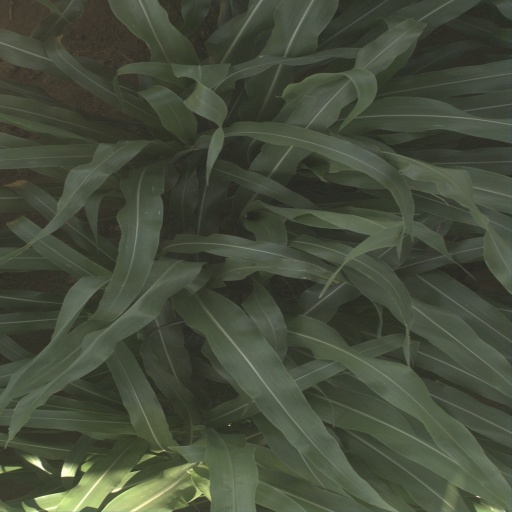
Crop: sorghum